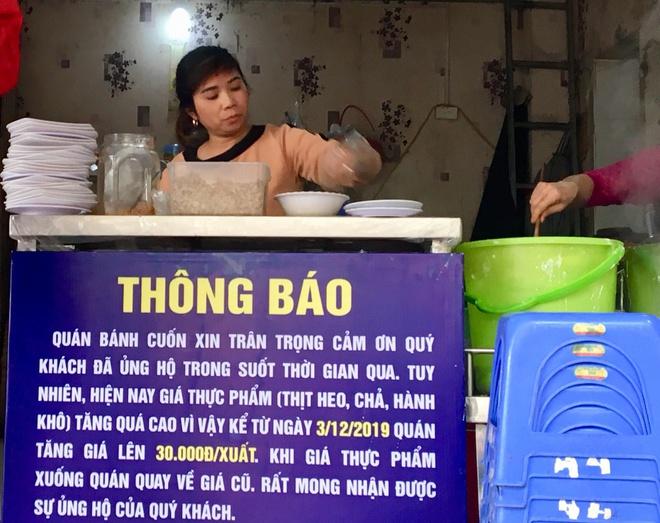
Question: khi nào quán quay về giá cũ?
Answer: khi giá thực phẩm xuống quán quay về giá cũ